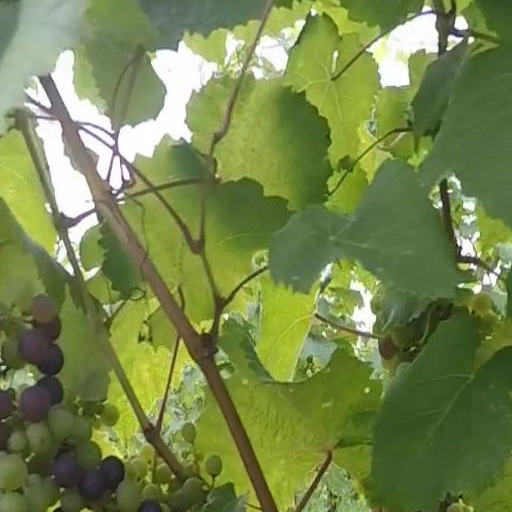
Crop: grape